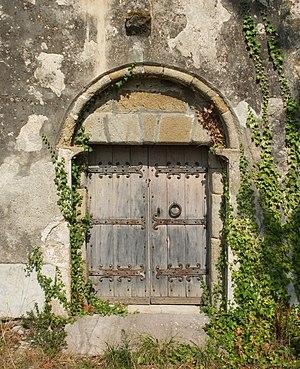
L'église Saint-Pierre de Vilaclara est une église romane, ancienne chapelle du château de Vilaclara, située au lieu-dit Vilaclara, à Palau-del-Vidre, dans le département français des Pyrénées-Orientales.